Blackburn Sprat

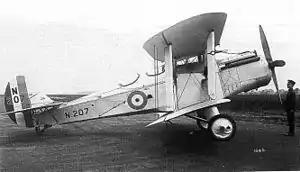

The Blackburn T.R.1 Sprat was a British single-engine two-seat biplane trainer, built in 1926 for advanced training, deck-landing and seaplane experience. Just one was built.